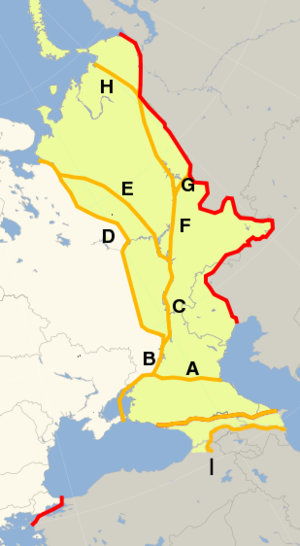
La définition des limites de l’Europe est sujette à controverse, la géographie physique ne la donnant pas immédiatement. En effet, le continent européen n’existe pas en tant qu’unité physique : il est un finistère de l'Asie et constitue avec elle un supercontinent dénommé Eurasie. Les limites de l’Europe sont donc une convention.